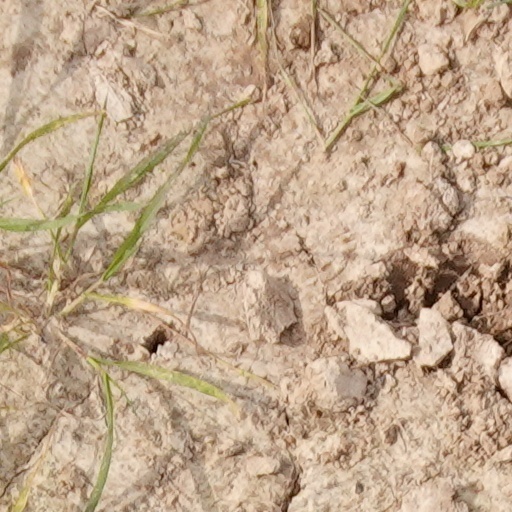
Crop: wheat